The Grahams

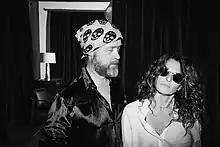
The Grahams photographed by Alex Berger at 3Sirens Studio, East Nashville, TN.

In 2022 The Grahams' 3Sirens label released the first album by another artist - East Nashville favorite and friend Derek Hoke's 'Electric Mountain'. Soon after, the first 3Sirens Session was released by early supporter and friend, John Doe. In Spring 2023, the next 3Sirens Session was released, featuring 3 unreleased tracks by David Garza, affectionately referred to as the 'third siren' by The Grahams. The label has also released several compilation albums, including 3Sirens Presents: With Love Parts 1 & 2, featuring popular 80s and 90s cover songs, performed by Lilly Hiatt, Elizabeth Cook, Andrew Combs, Dylan LeBlanc and more.